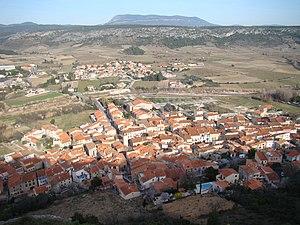
Tautavel vue depuis le château. Au fond, le mont Tauch.